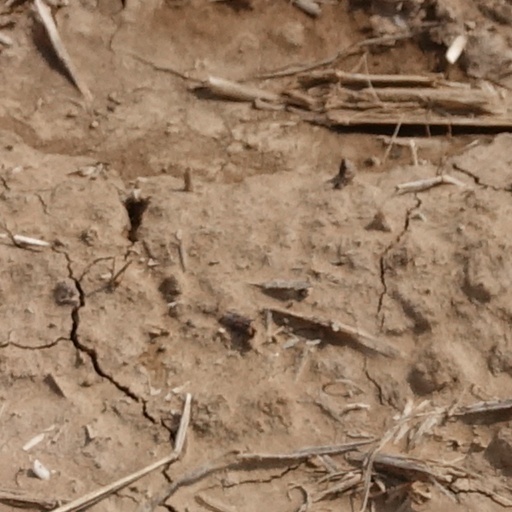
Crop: wheat